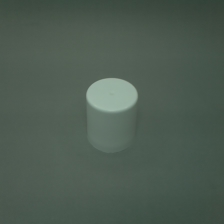
Color: white/transparent
Cap type: standard cap